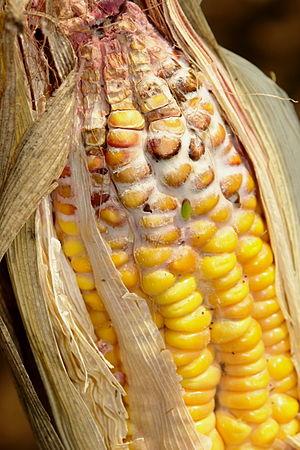
Gibberella zeae est une espèce de champignons ascomycètes de la famille des Nectriaceae. Cette espèce est également connue sous le nom de son anamorphe, Fusarium graminearum.